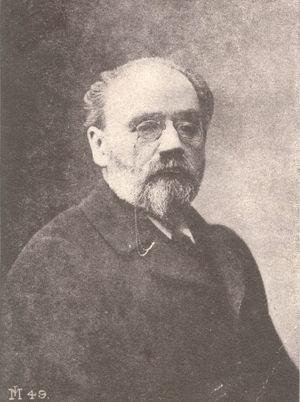
Les Thibault est une vaste suite romanesque de Roger Martin du Gard, composée de huit tomes d'inégale longueur dont la publication s'est étalée de 1922 à 1940. C’est tout particulièrement pour cette œuvre, et bien qu'il lui restât encore à en écrire l'Épilogue, que Roger Martin du Gard reçut, dès novembre 1937, le prix Nobel de littérature.